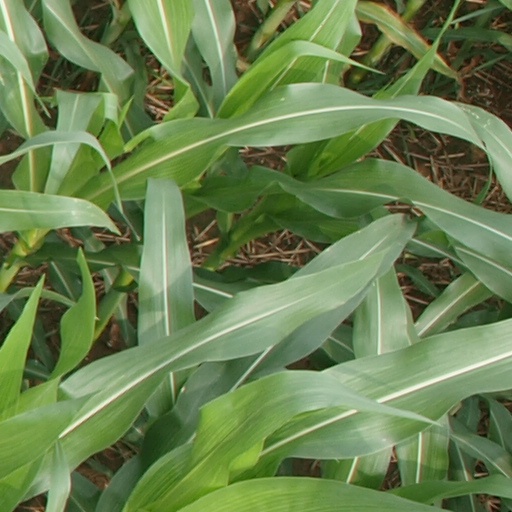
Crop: maize; corn